Kevin O'Brien (cricketer)

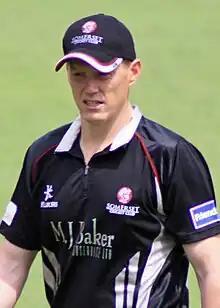
O'Brien in 2012

Kevin Joseph O'Brien (born 4 March 1984) is an Irish former international cricketer who played for Leinster and Railway Union Cricket Club. On 16 August 2022, he announced his retirement from international cricket.